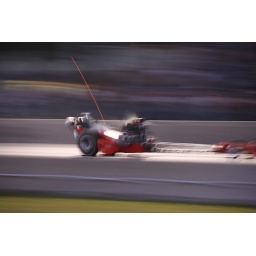
Right before the engine exploded in a ball of flame. Notice something flying off the engine.